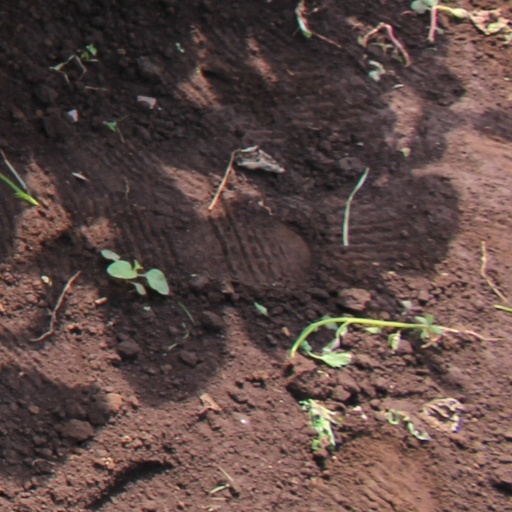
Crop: soybean